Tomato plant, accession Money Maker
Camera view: tilt-top (135 deg); turntable rotation: 90 degrees
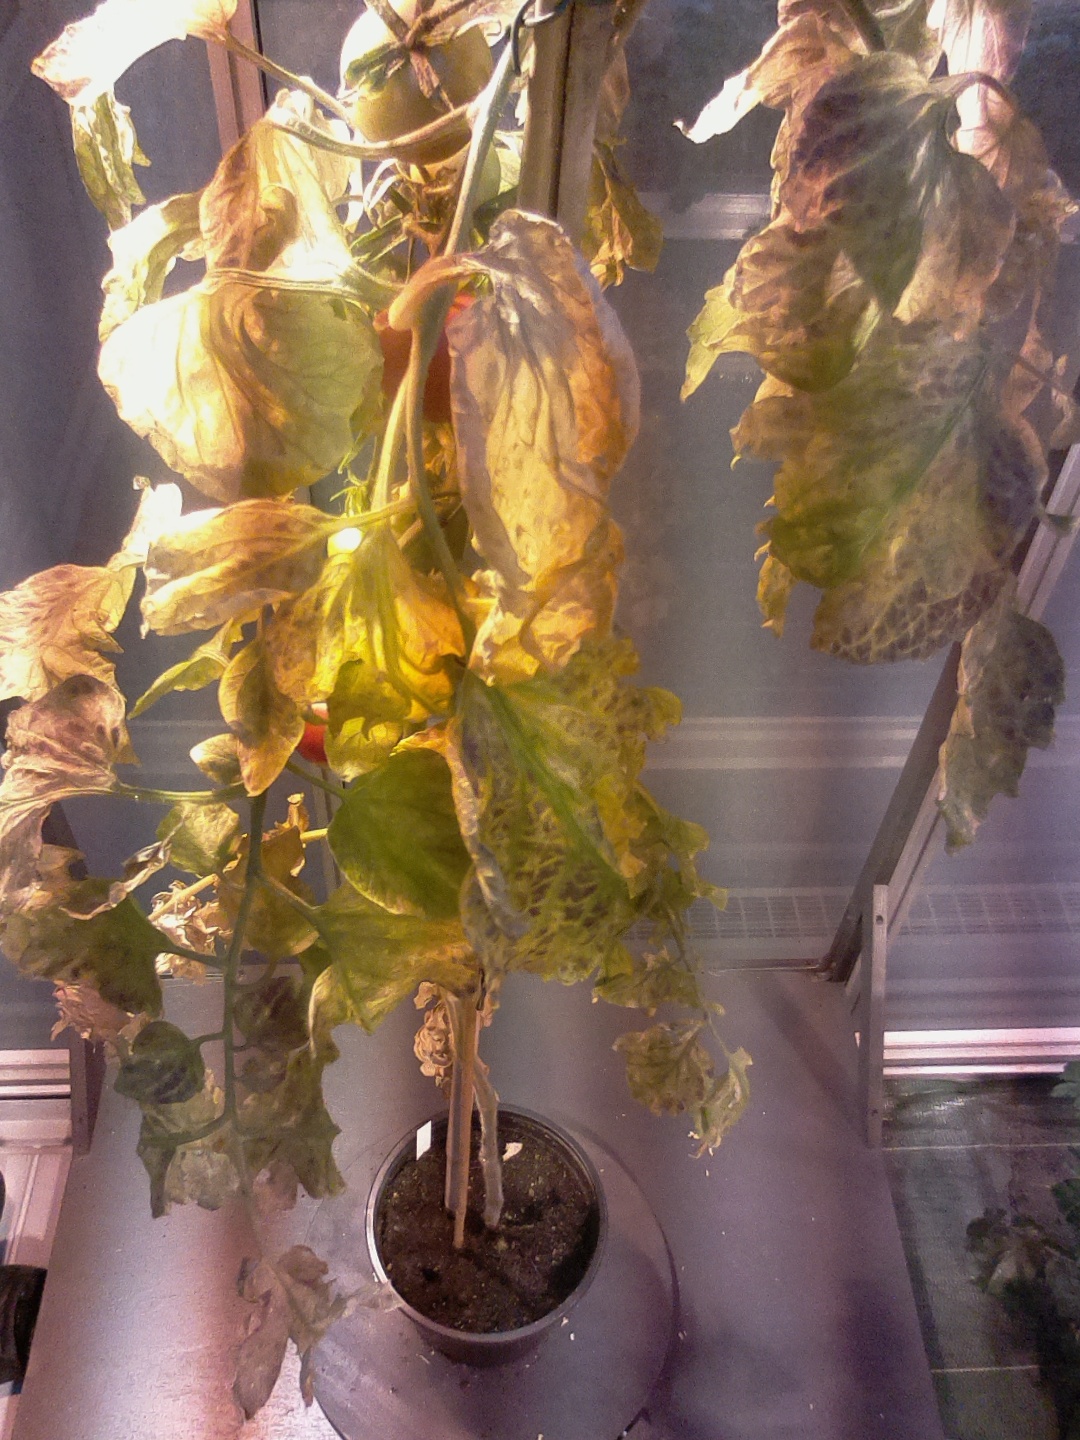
BBCH growth stage 85: 50%-60% of fruits show typical fully ripe color